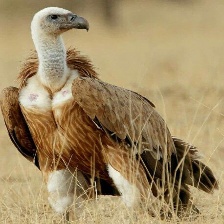
Species: INDIAN VULTURE
Scientific name: GYPS INDICUS
ImageNet parent category: vulture